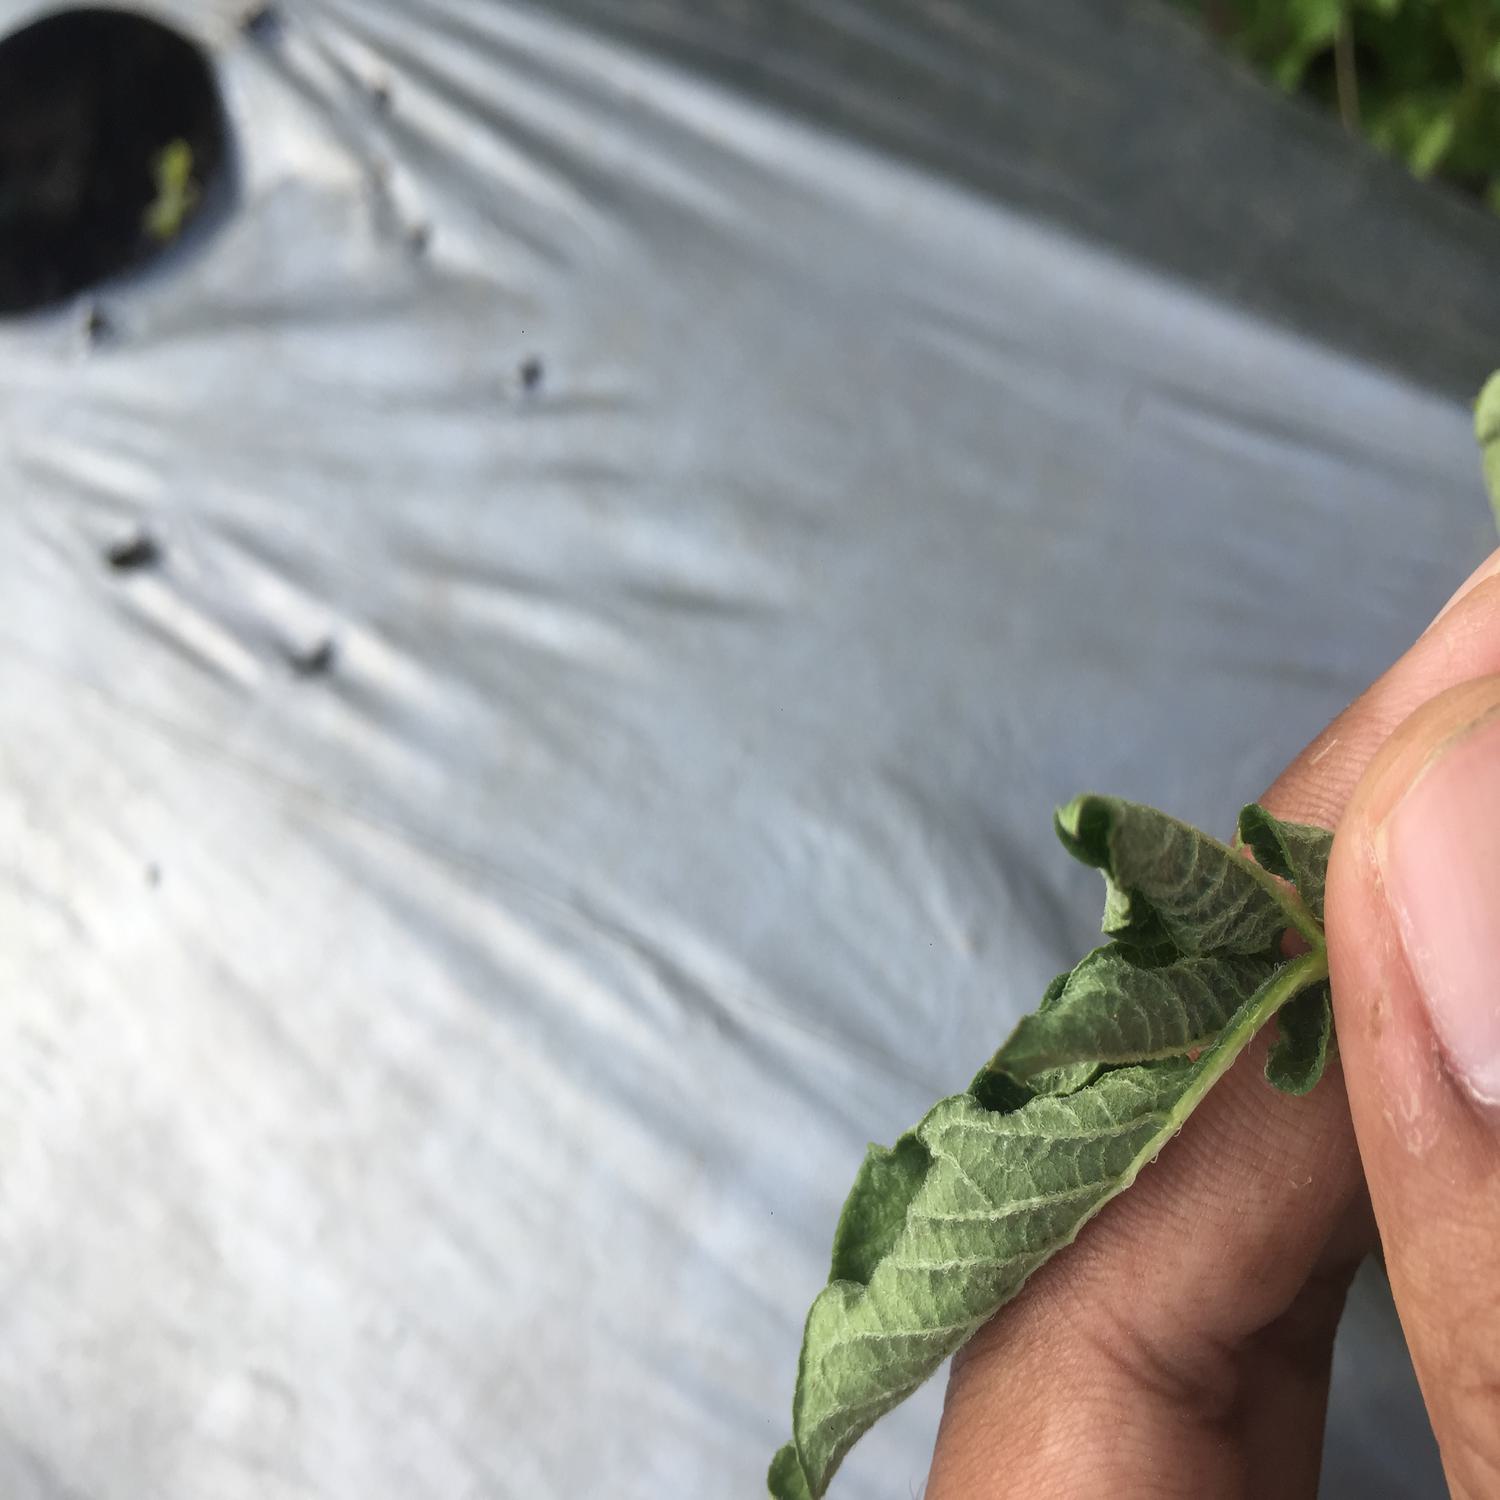
Label: Bacteria